Economy of Saskatchewan

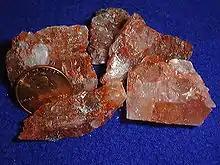
Potash mining for fertilizer

Oil and natural gas production is also a very important part of Saskatchewan's economy, producing more oil than gas. Only Alberta exceeds the province in overall oil production. The first oil well was drilled as early as 1874 at Fort Pelly. Heavy crude is extracted in the Lloydminster-Kerrobert-Kindersley areas. Light crude is found in the Kindersley-Swift Current areas as well as the Weyburn-Estevan fields. Natural gas is found almost entirely in the western part of Saskatchewan, from the Primrose Lake area through Lloydminster, Unity, Kindersley, Leader, and around Maple Creek areas. Saskatchewan supplies about 10% of Canadian oil reserves and 25% of the nation's natural gas reserves.